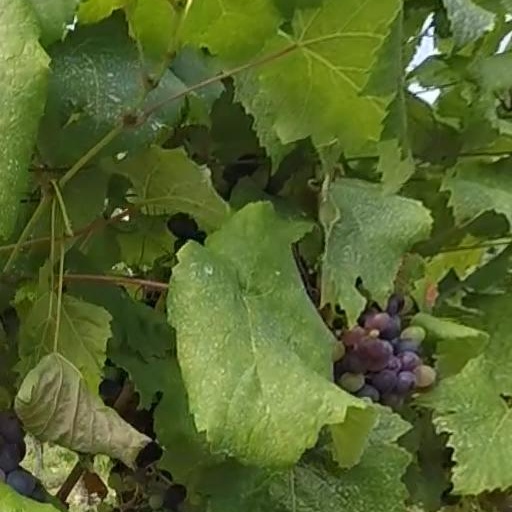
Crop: grape